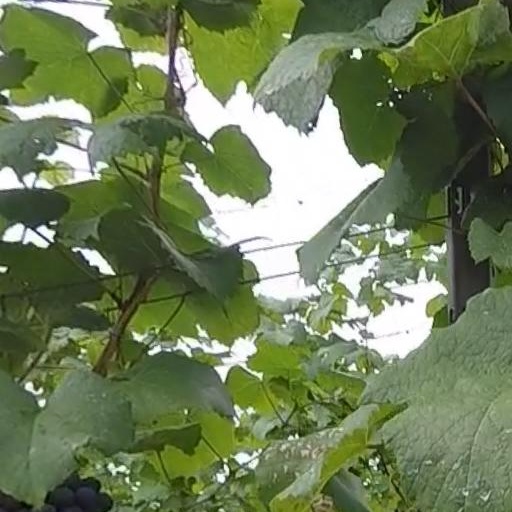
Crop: grape